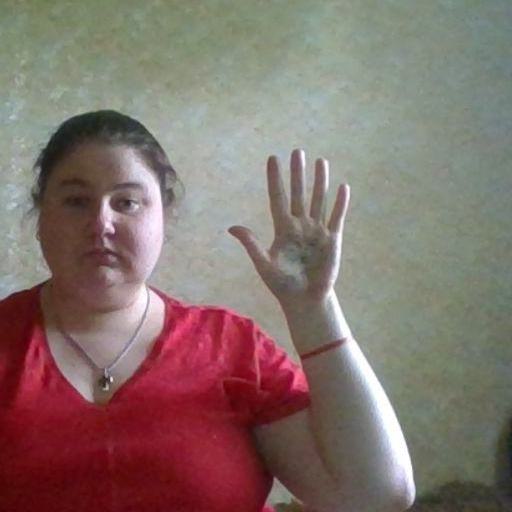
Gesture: palm